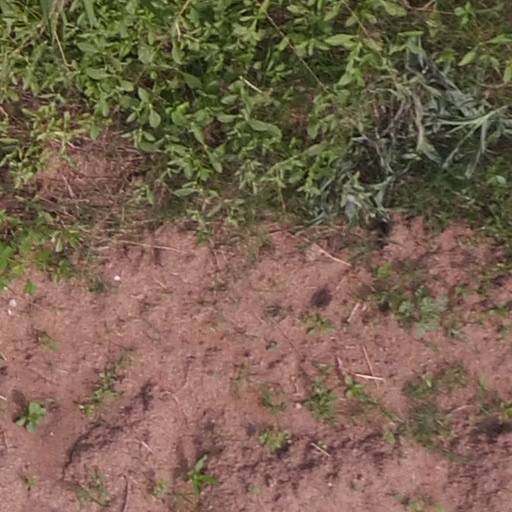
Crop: maize; corn